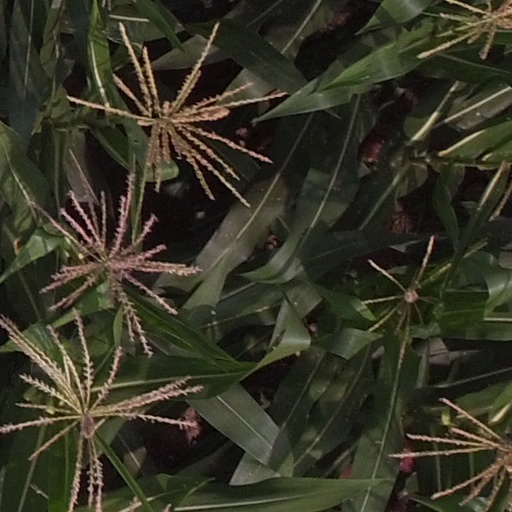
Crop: maize; corn